Cayman Islands

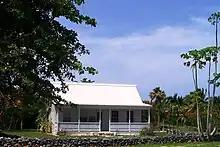
Traditional Caymanian home in East End, Grand Cayman

The mammalian species in the Cayman Islands include the introduced Central American agouti and eight species of bats. At least three now extinct native rodent species were present until the discovery of the islands by Europeans. Marine life around the island of the Grand Cayman includes tarpon, silversides ("Atheriniformes"), French angelfish ("Pomacanthus paru"), and giant barrel sponges. A number of cetaceans are found in offshore waters. These species include the goose-beaked whale ("Ziphius cavirostris"), Blainville's beaked whale ("Mesoplodon densirostris") and sperm whale ("Physeter macrocephalus").